Ion Dumitrescu

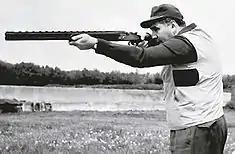
Dumitrescu at the 1960 Olympics

Ion Dumitrescu (18 July 1925 – 1999) was a Romanian sports shooter. He competed in the individual trap event at the 1960, 1964, 1968 and 1972 Olympics and placed 1st, 5th, 11th and 30th, respectively. At the world championships he won bronze medals in team skeet in 1958 and in individual trap in 1961.